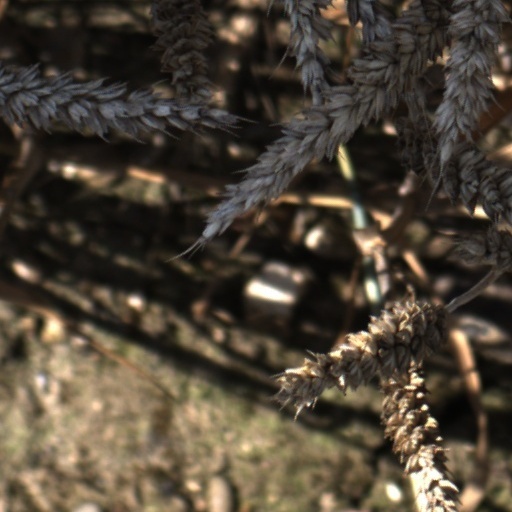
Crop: wheat